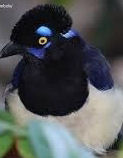
Species: PLUSH CRESTED JAY
Scientific name: CYANOCORAX CHRYSOPS
ImageNet parent category: jay